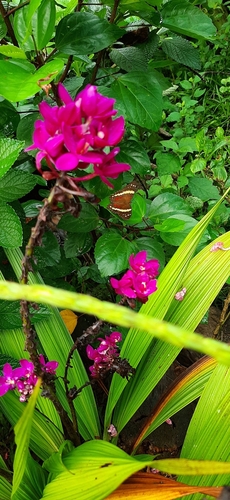
Scientific name: Anartia fatima
Common name: Banded peacock
Family: Nymphalidae
Order: Lepidoptera
Pollinator type: Primary pollinator
Habitat: Open areas and gardens
Geographic range: South America
Conservation status: Least Concern